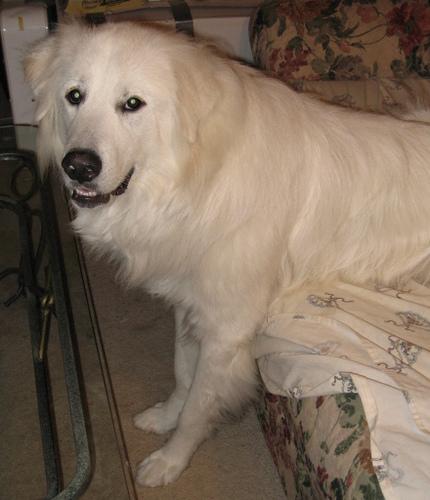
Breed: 225-n000073-Great_Pyrenees